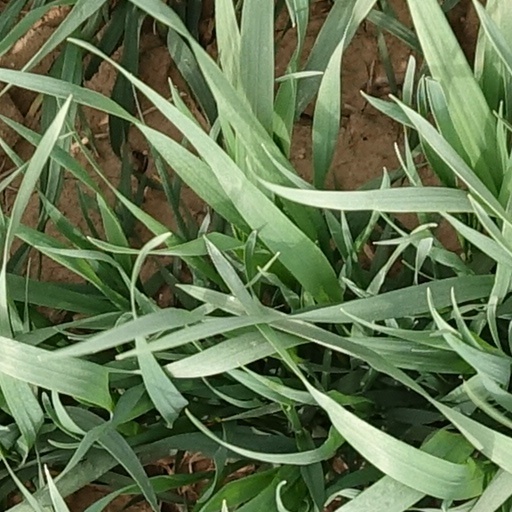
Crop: wheat